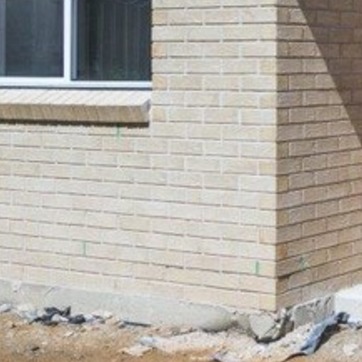
Material: brick